Kamui Kobayashi

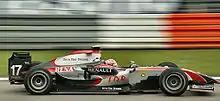
Kobayashi driving for DAMS at the Nürburgring round of the 2009 GP2 Series season

Following a successful GP2 Asia Series campaign in early 2008, Kobayashi won his first GP2 Series race in only the second race of the season. After a strong start from pole in the sprint race at the Circuit de Catalunya, Kobayashi took the chequered flag in first place. This was after a controversial piece of defensive driving from his former Euro Series teammate Romain Grosjean after a safety car period. At the end of the pit straight, Kobayashi attempted a pass on Grosjean. However, the Frenchman moved more than once to defend his position, forcing Kobayashi into evasive action. This resulted in a drive through penalty for the Frenchman, handing the win to Kobayashi. However, he only finished in the points on one further occasion, restricting him to sixteenth in the championship.